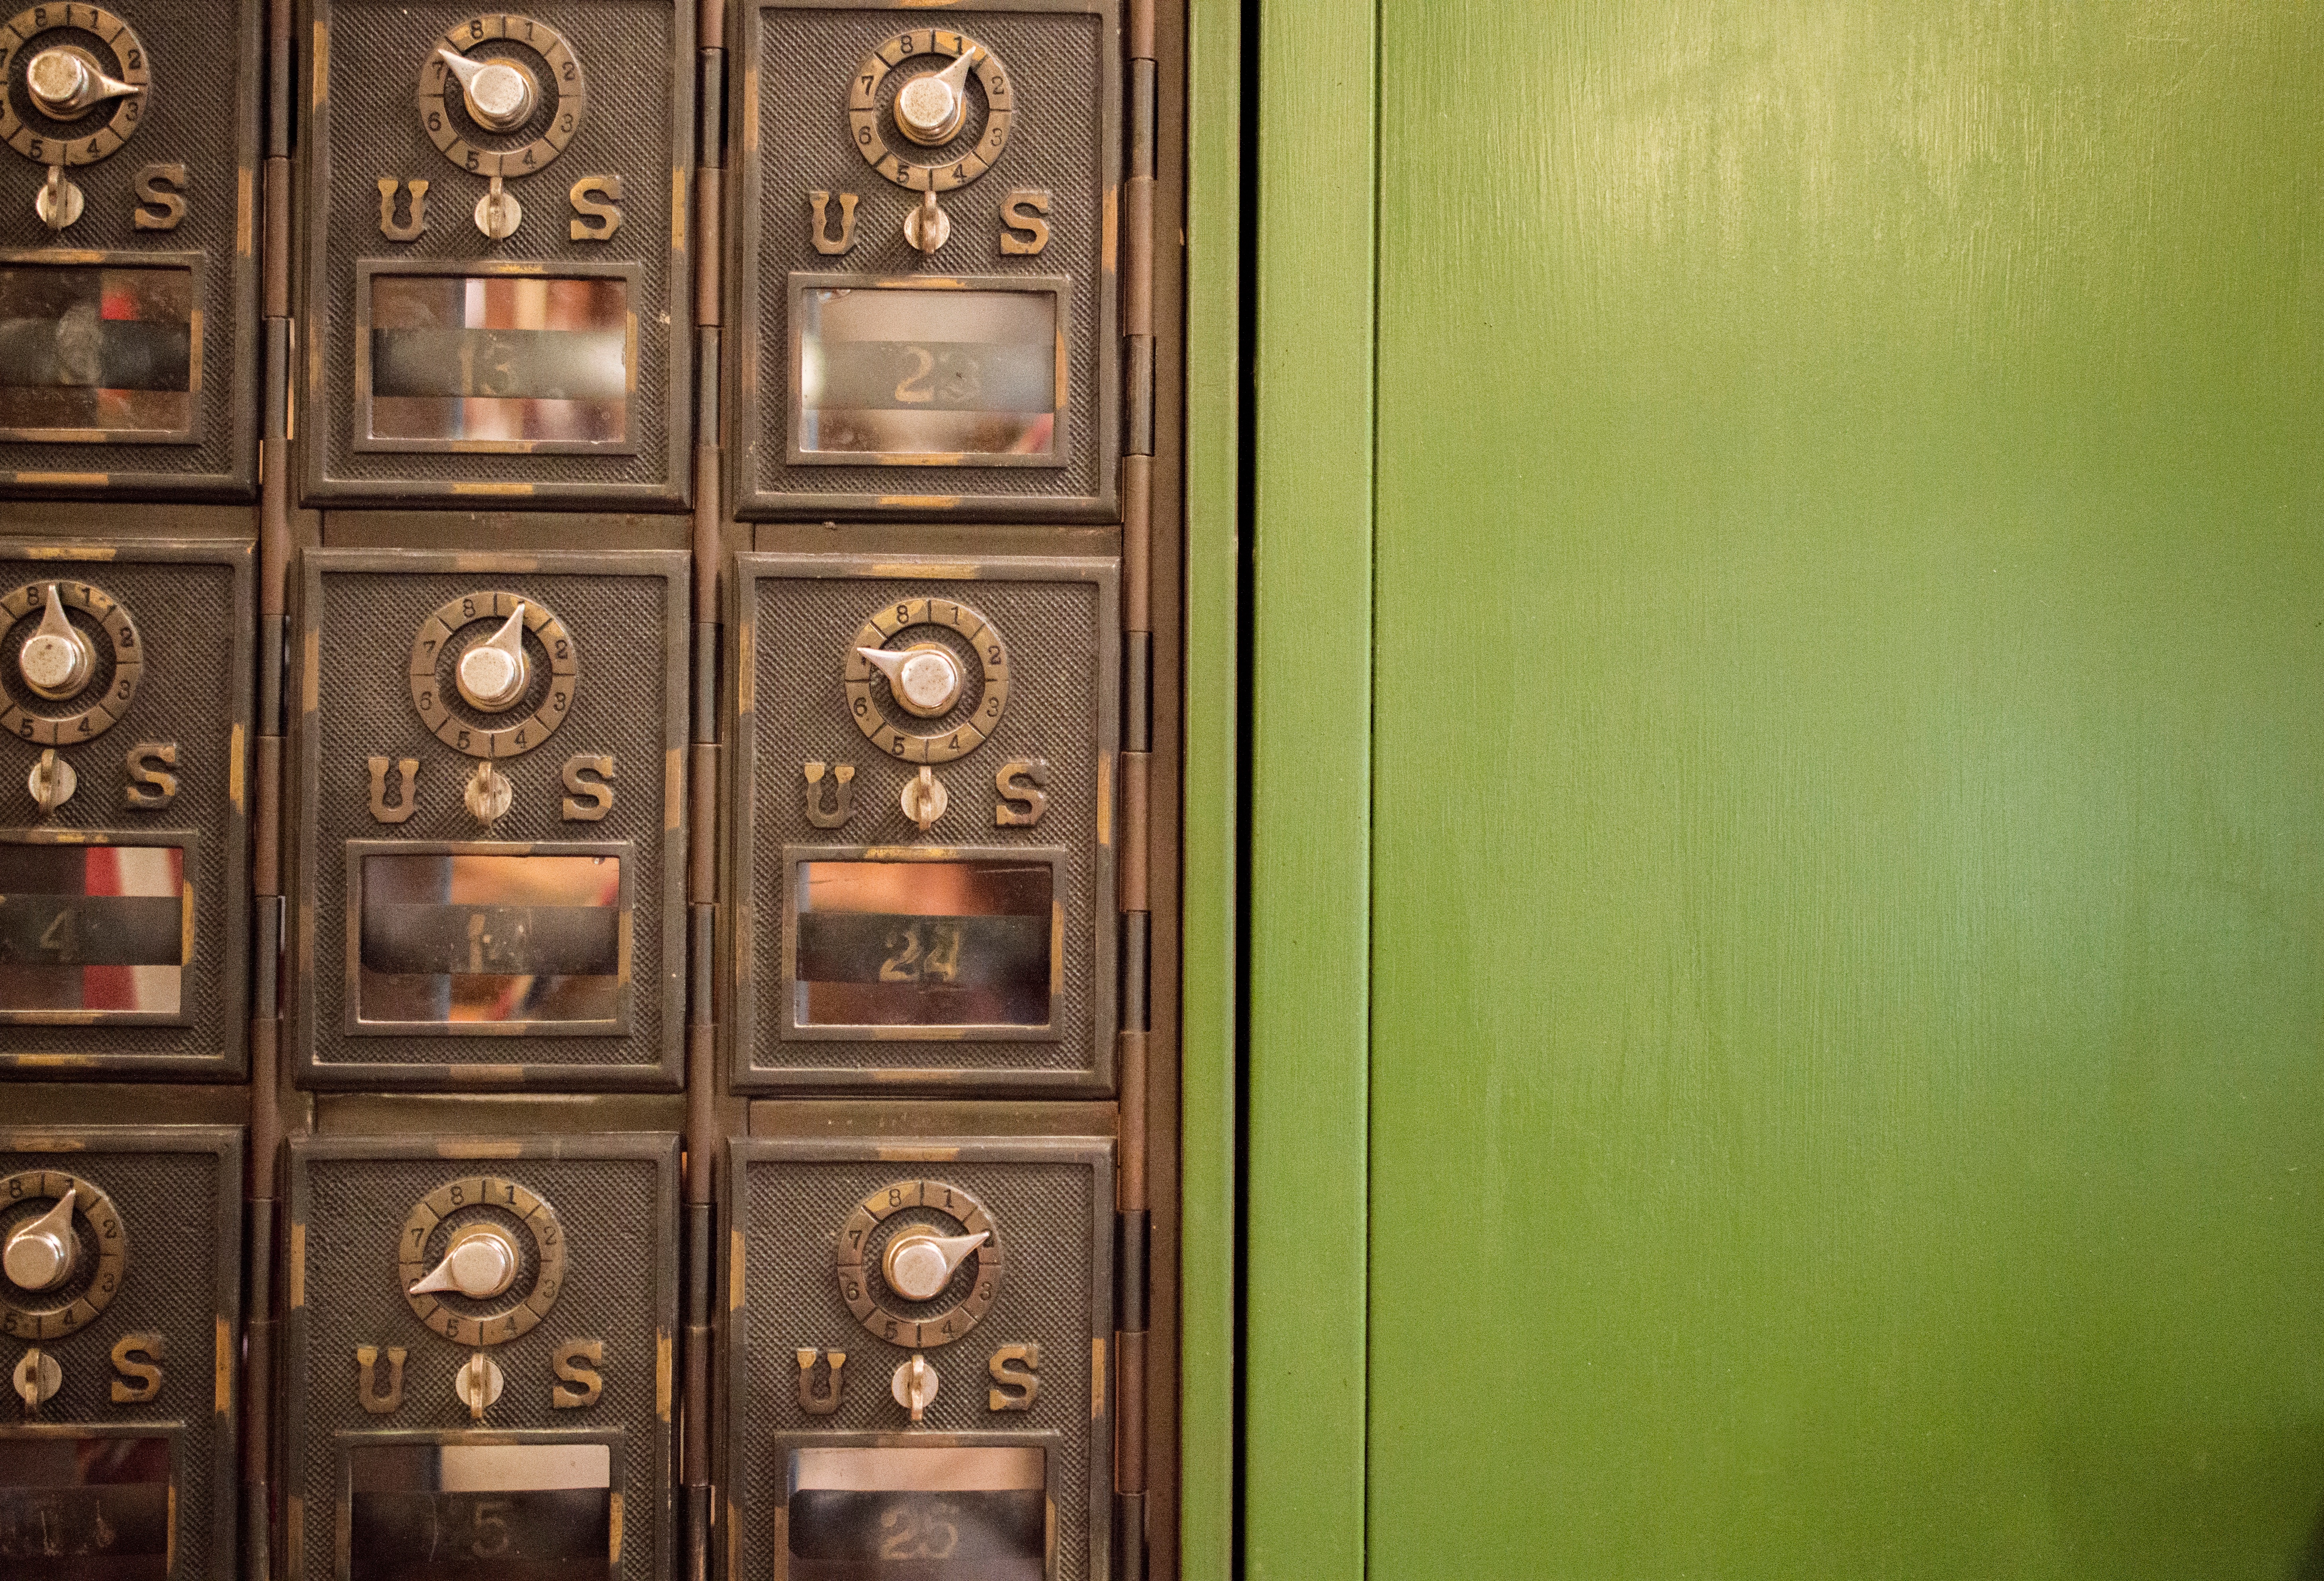
wood, wall, furniture, door, interior design, tourist attraction